Our Day Will Come (film)

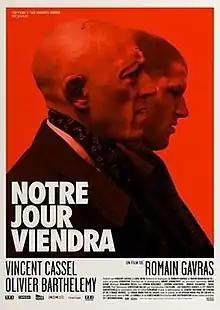
French theatrical poster

Our Day Will Come is a French 2010 drama film co-written and directed by Romain Gavras. It stars Vincent Cassel, who is also one of the producers.